Georgetown Hoyas men's basketball

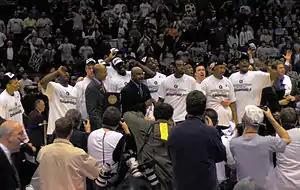
The 2006–07 team being presented with the trophy for the East Region Championship in the 2007 NCAA tournament.

On April 21, 2004, John Thompson III was selected as the head coach of the Hoyas. The son of the legendary Hoyas coach took over the position after over a decade at Princeton University. The younger Thompson was a player for the Tigers from 1984 to 1988, was an assistant coach at Princeton from 1995 to 2000, and then took over as head coach at Princeton until his move to the Hoyas. Thompson's head coaching stint at Princeton was marked with success as he led the Tigers to three Ivy League titles, two NCAA Tournament appearances and one NIT appearance.